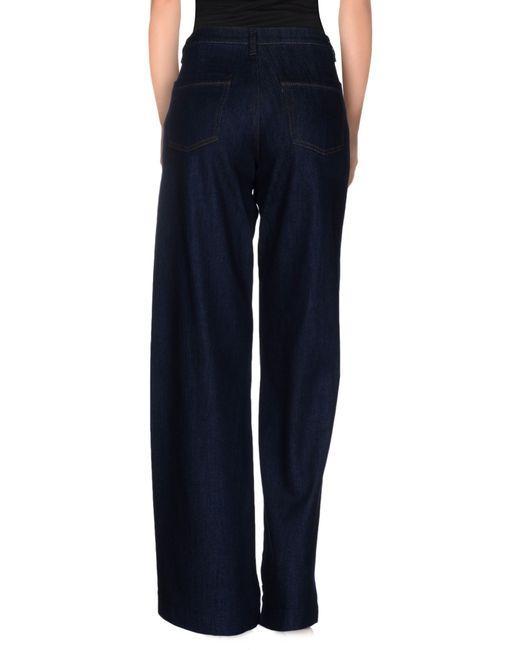
Loose Fit schwarze Hosen für Damen